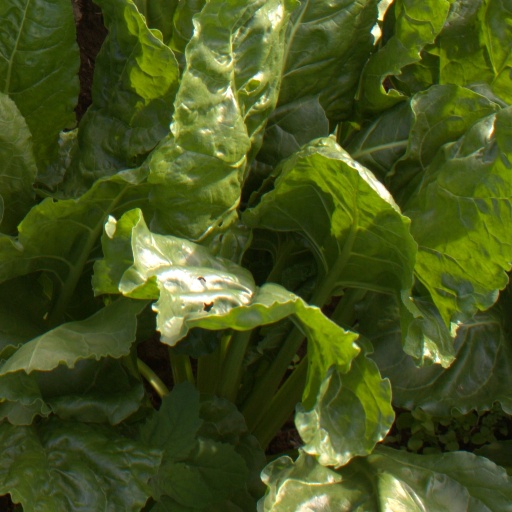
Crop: sugar beet